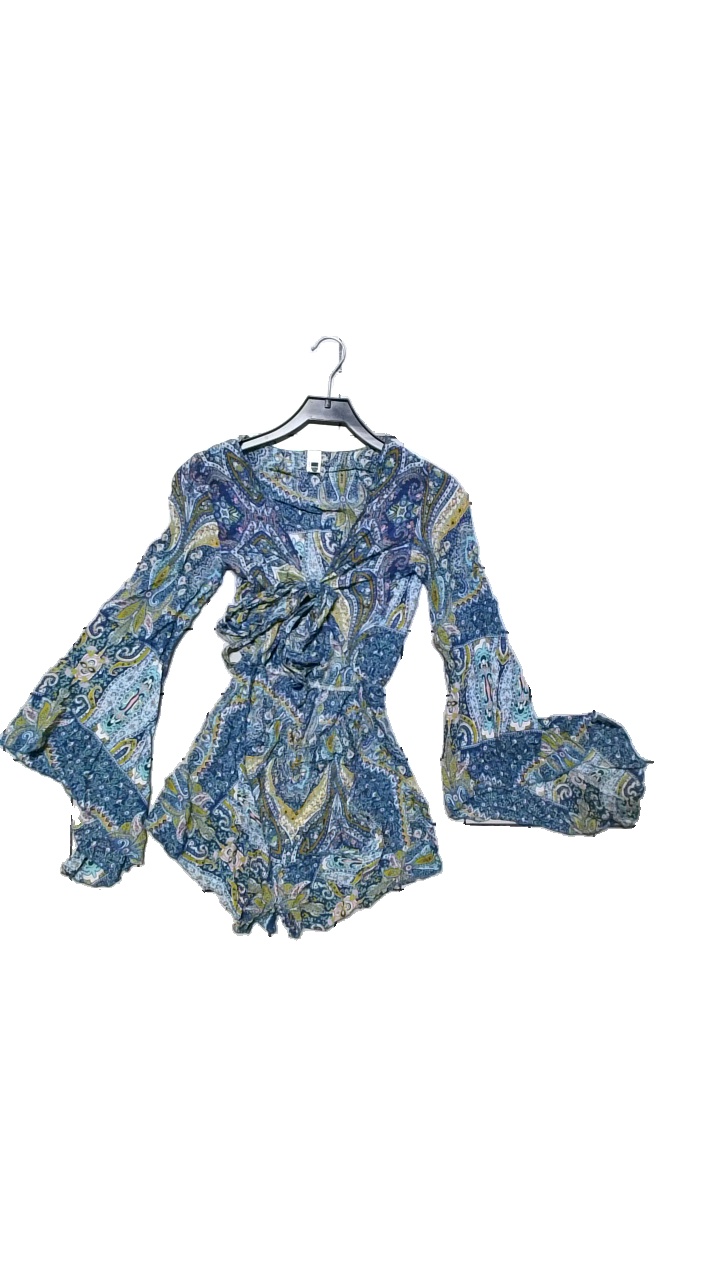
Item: Dress (Ladies)
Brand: Dm(denis Maglic)
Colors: Blue, Multicolor
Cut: Regular
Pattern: Floral print
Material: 100%polyester
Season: Summer
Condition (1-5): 3
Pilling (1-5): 4
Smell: Minor
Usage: Reuse
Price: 50-100